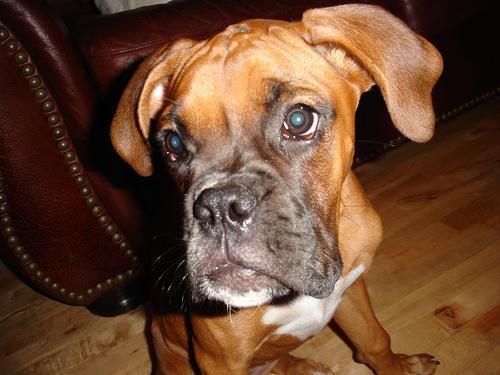
boxer